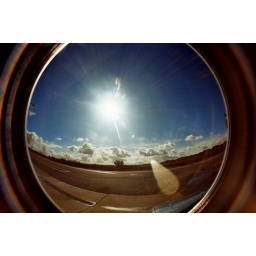
open field by my house